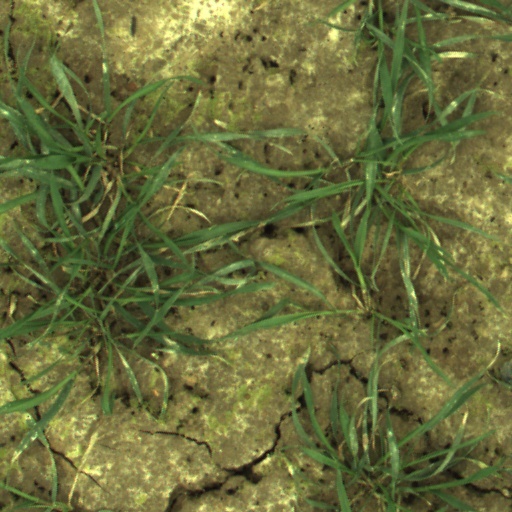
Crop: wheat